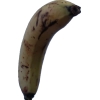
Label: banana